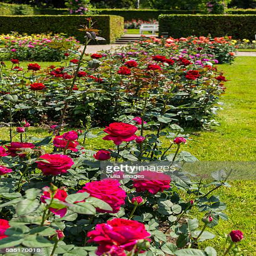
colorful display of roses in a public garden